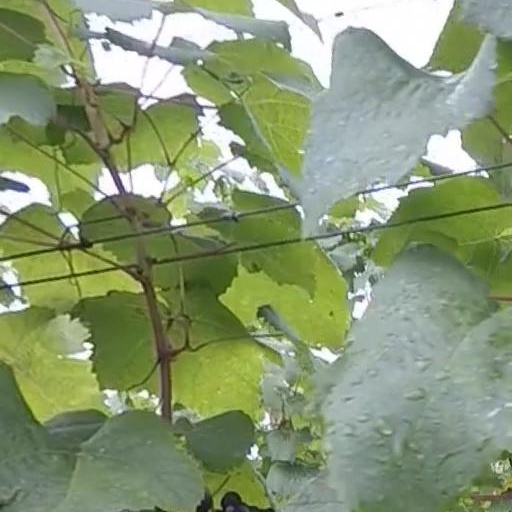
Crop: grape